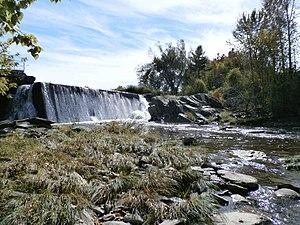
Rivière au Saumon (Massawippi) à Martinville.
La rivière aux Saumons est un tributaire de la rivière Massawippi laquelle se déverse dans la rivière Saint-François soit un sous-affluent du Fleuve Saint-Laurent. Elle coule dans le territoire des municipalités de Sainte-Edwidge-de-Clifton, Martinville, Compton, de Cookshire-Eaton, de Lennoxville, de Sherbrooke, dans la région administrative de Estrie, dans la province de Québec, au Canada.